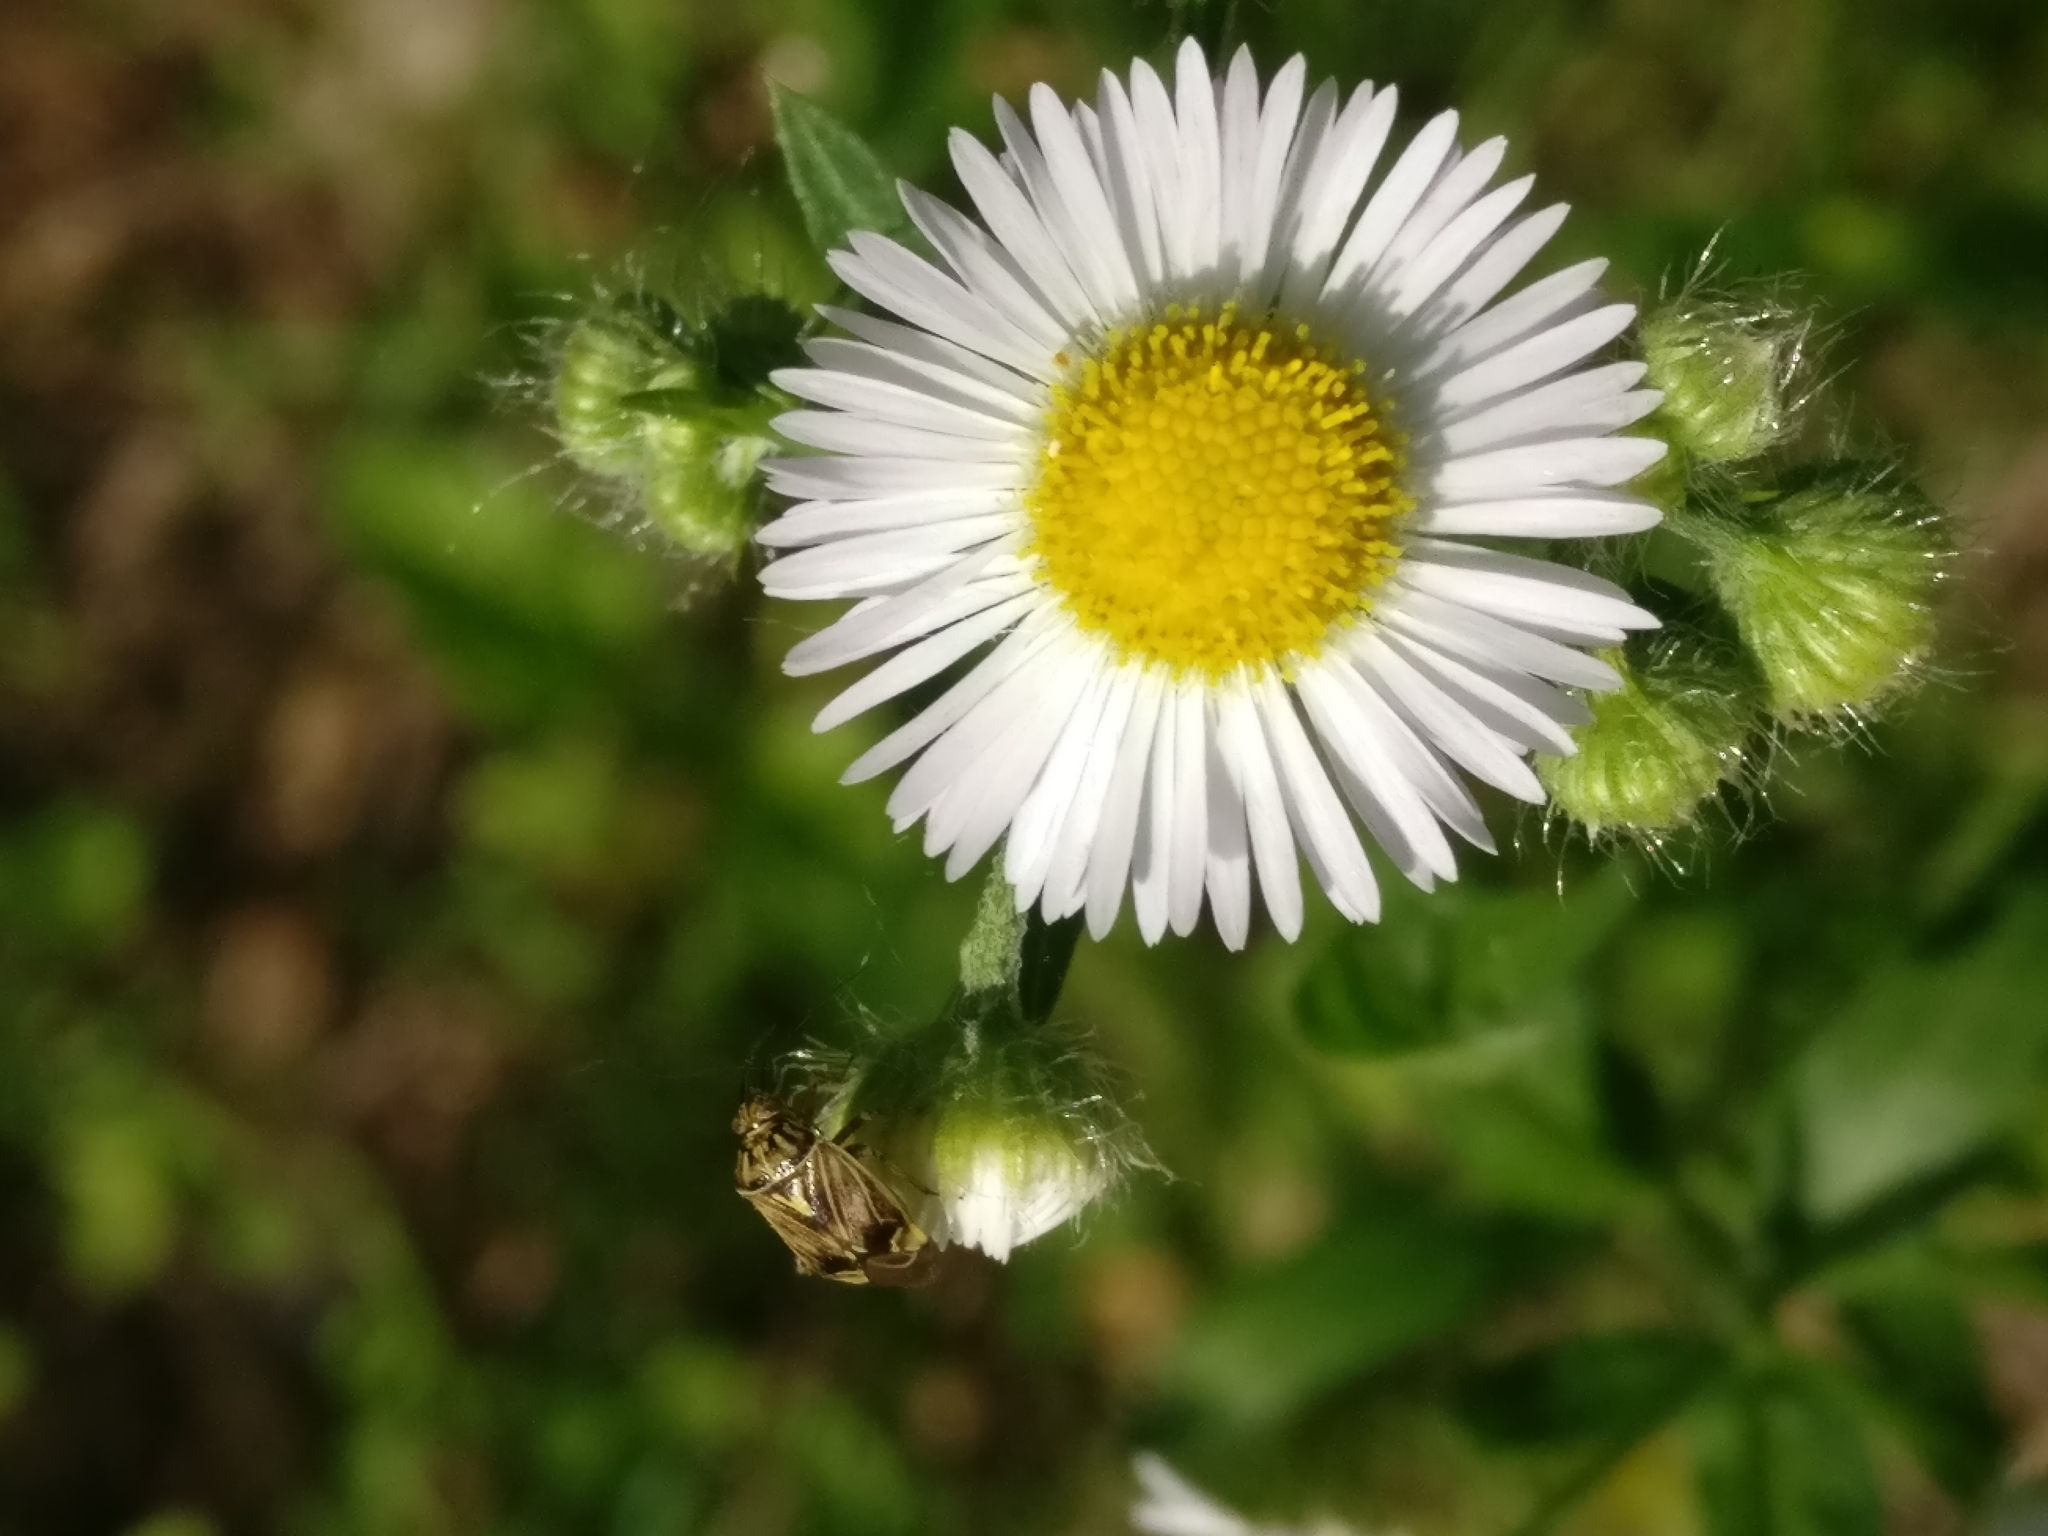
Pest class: lygus_bug